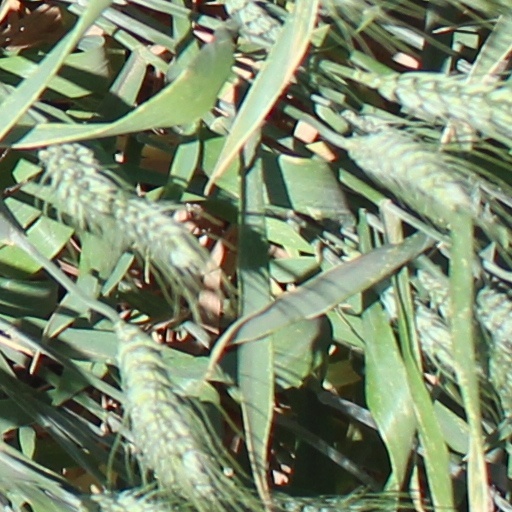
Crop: wheat